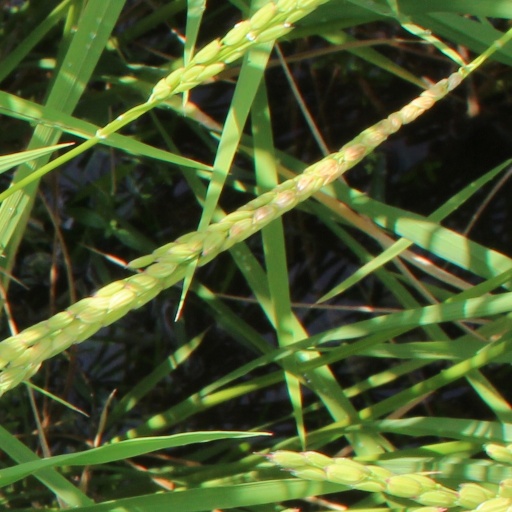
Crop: rice